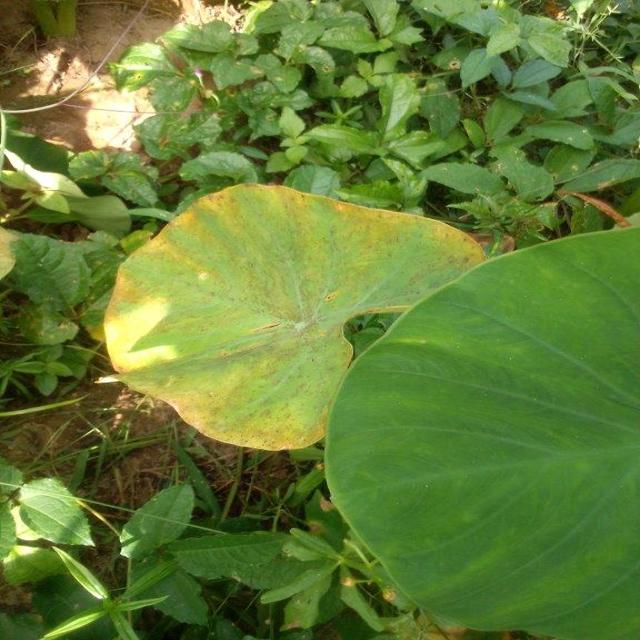
Label: Mid_Blight